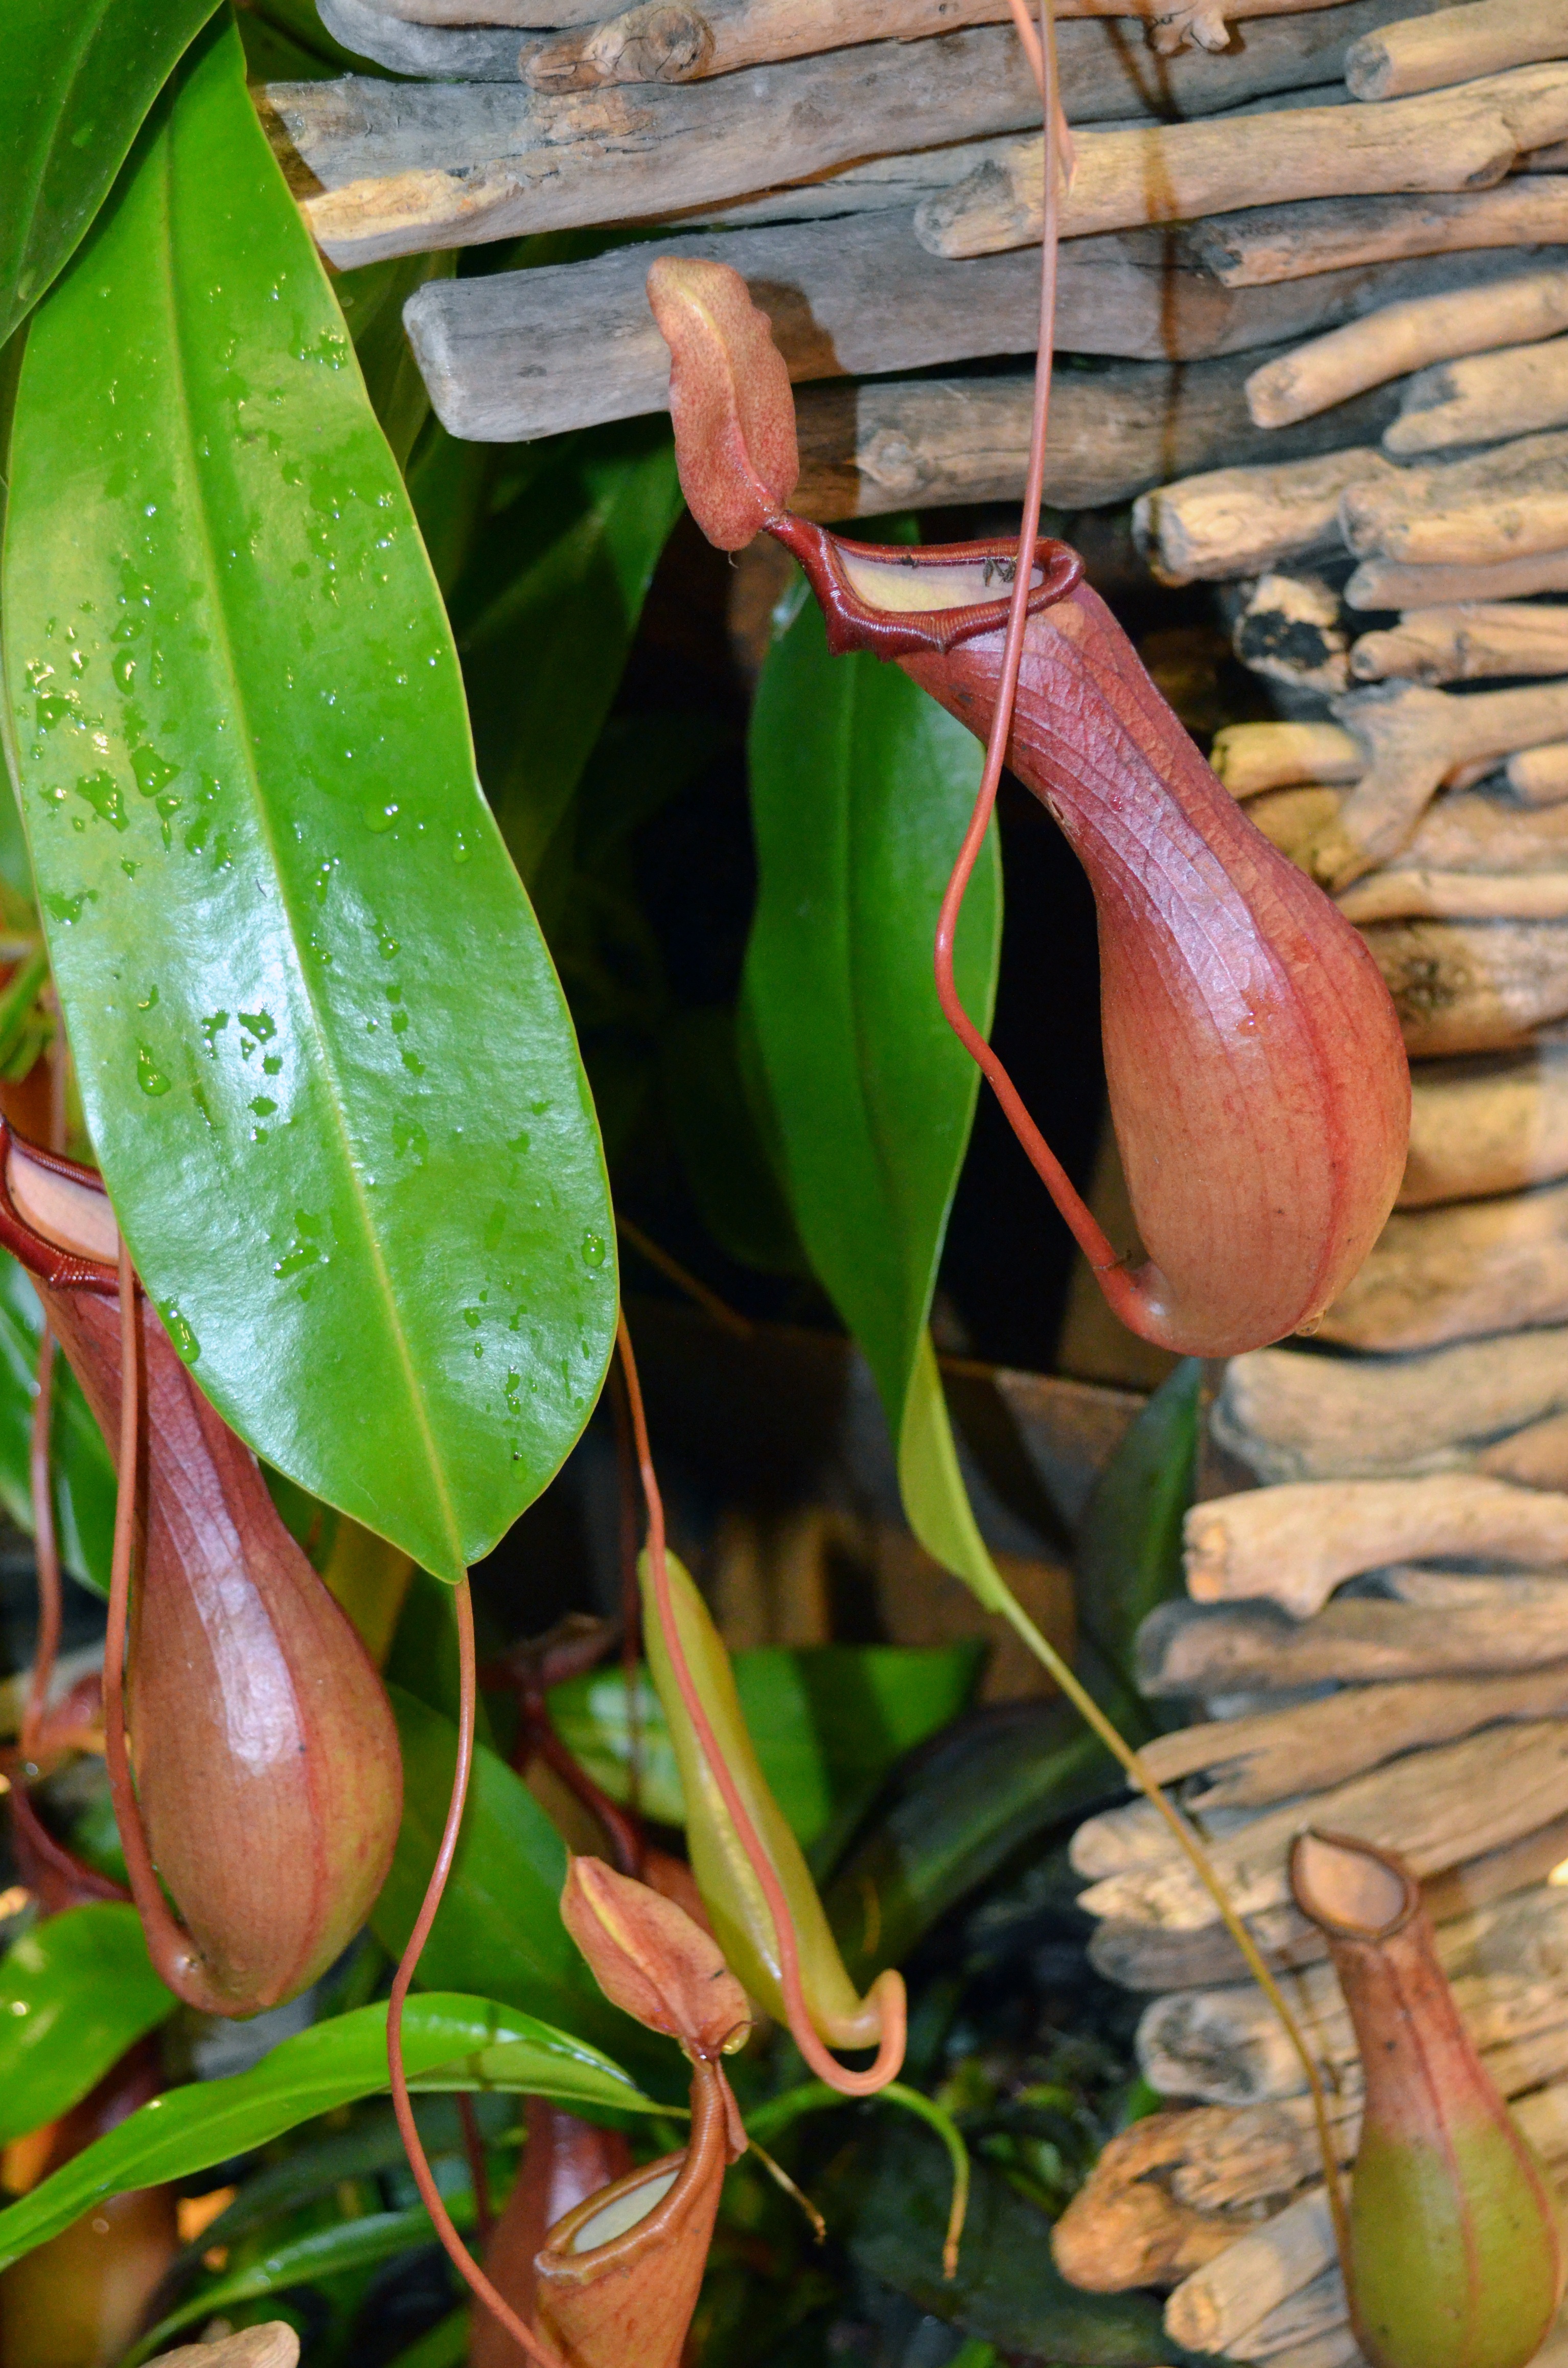
tree, branch, plant, wood, leaf, flower, produce, botany, flora, houseplant, exotic, carnivore, tropics, flowering plant, carnivores, carnivorous plant, pitcher plant, land plant